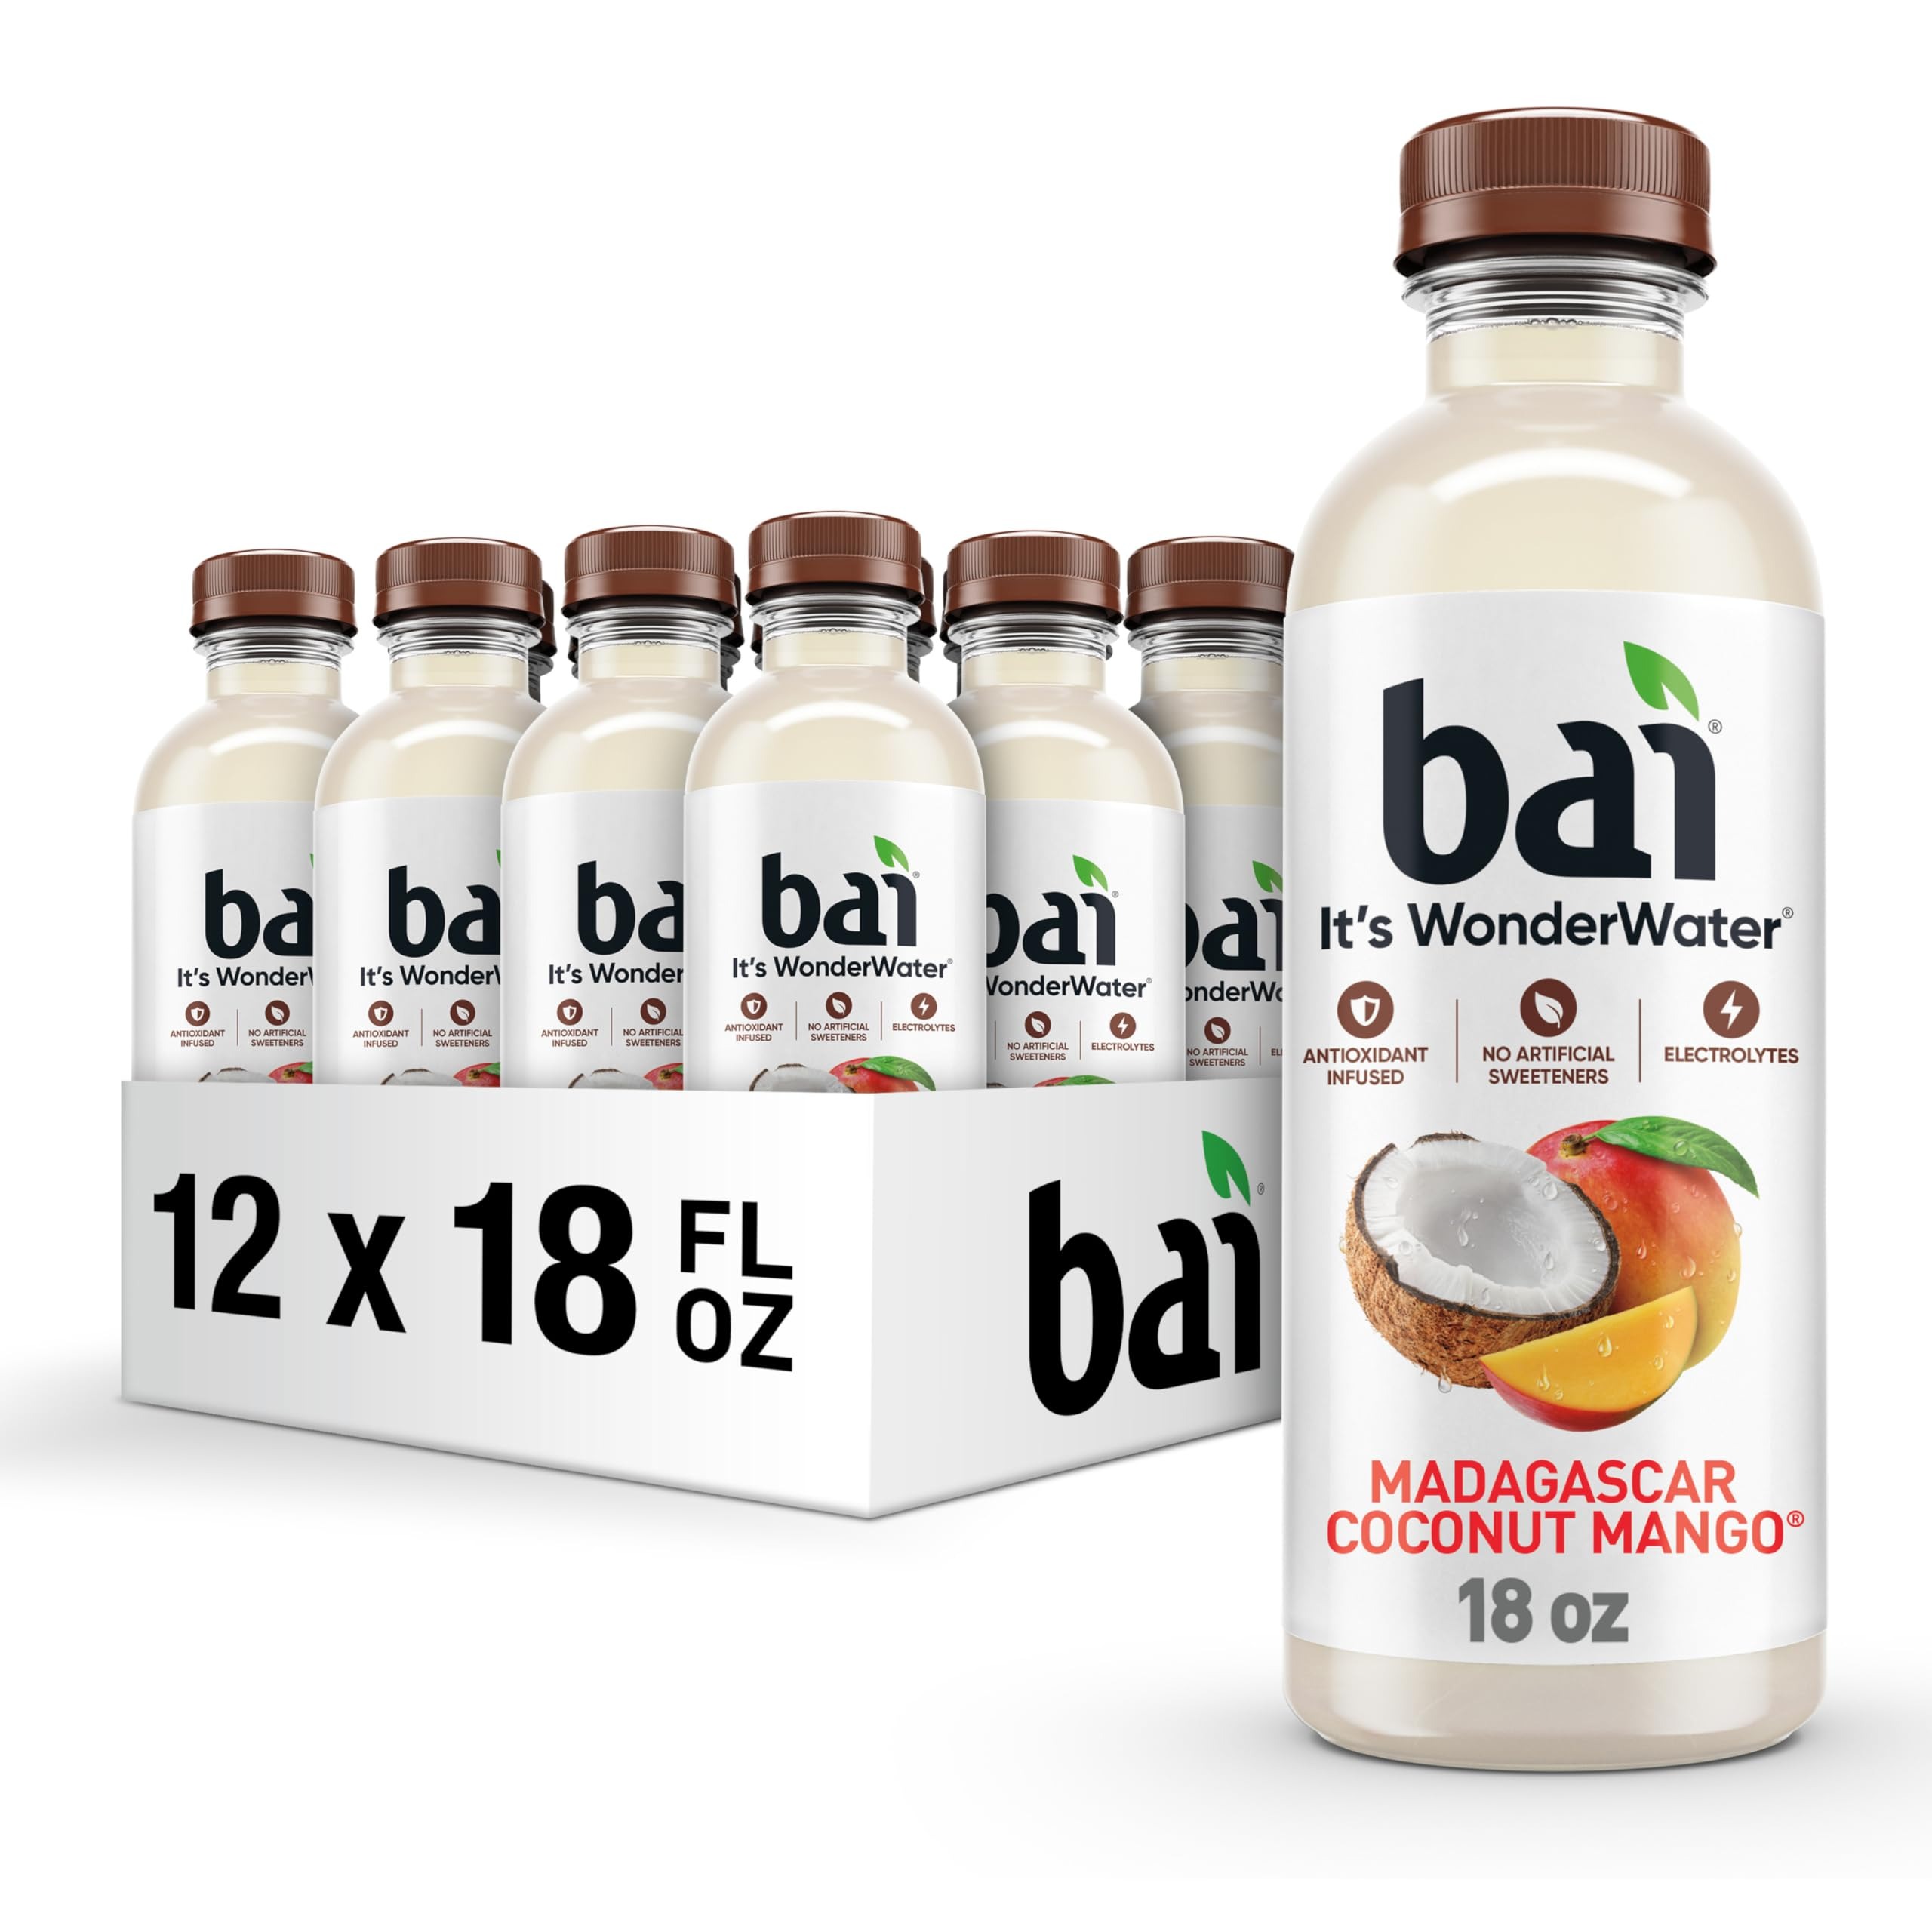
Item Name: Bai Antioxidant Infused Water Beverage, Madagascar Coconut Mango, with Vitamin C and No Artificial Sweeteners, 18 Fluid Ounce Bottle, 12 Pack
Bullet Point 1: BEYOND HYDRATION: Refreshing and tasty water beverages with added benefits.
Bullet Point 2: BENEFITS AND MORE: Antioxidant infused, electrolytes, 1 gram of sugar, zinc, Vitamin C—all at 10 calories.
Bullet Point 3: EXOTIC BOLD FLAVORS: Fruit flavors inspired by locations the world over.
Bullet Point 4: NO ARTIFICIAL SWEETENERS: Sweetened with Stevia.
Bullet Point 5: SUSTAINABLE PACKAGING: Made from 100% recycled plastic, excluding cap and label.
Value: 216.0
Unit: Fl Oz

Price: 10.095